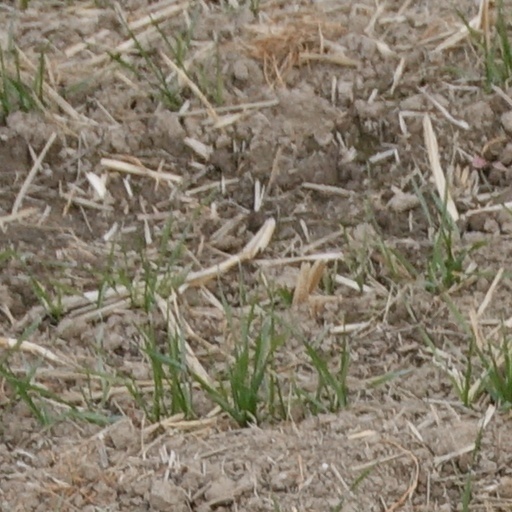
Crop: wheat